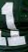
Number: 1